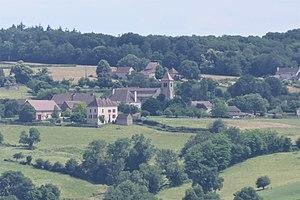
Saint-Germain-en-Brionnais Le bourg vu du château de Vaulx de Saint-Julien-de-Civry
Saint-Germain-en-Brionnais est une commune française située dans le département de Saône-et-Loire en région Bourgogne-Franche-Comté.